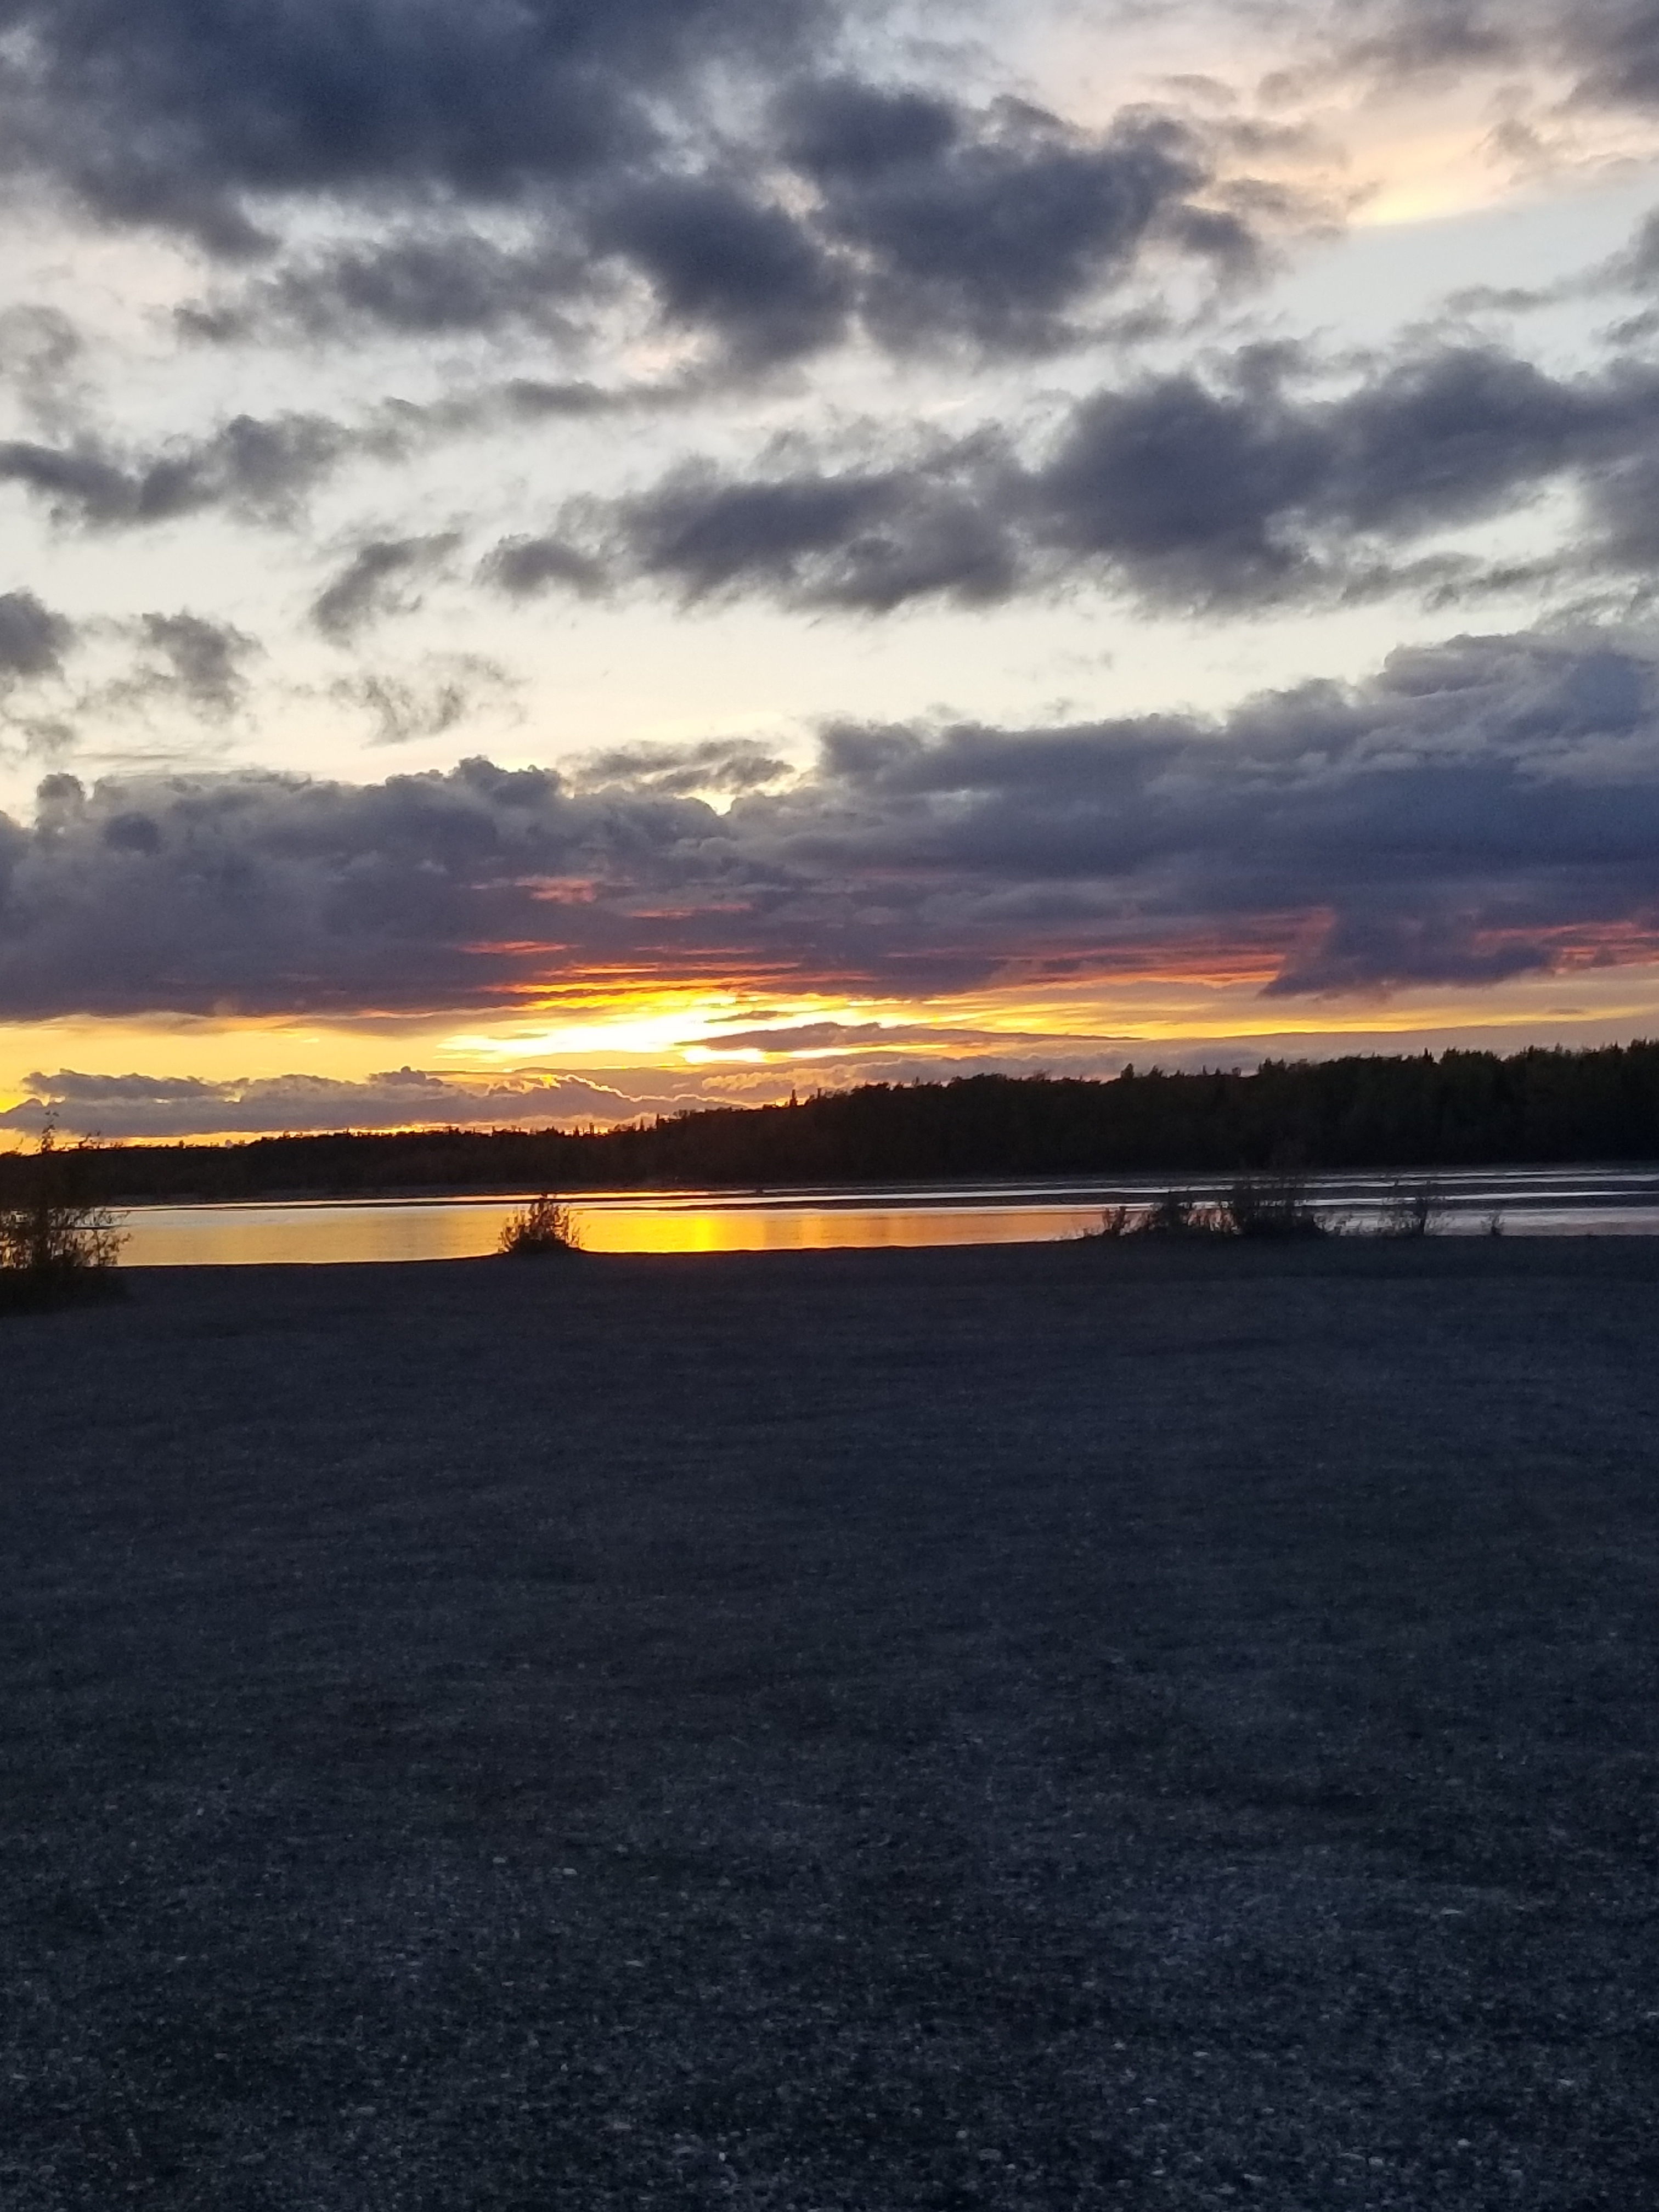
beach, sunset, wildlife, outdoors, nature, sky, horizon, cloud, water, evening, dusk, afterglow, sunrise, morning, sea, atmosphere, calm, ocean, water resources, dawn, sunlight, sound, tree, landscape, reflection, photography, cumulus, river, coast, lake, sun, meteorological phenomenon, plain, city